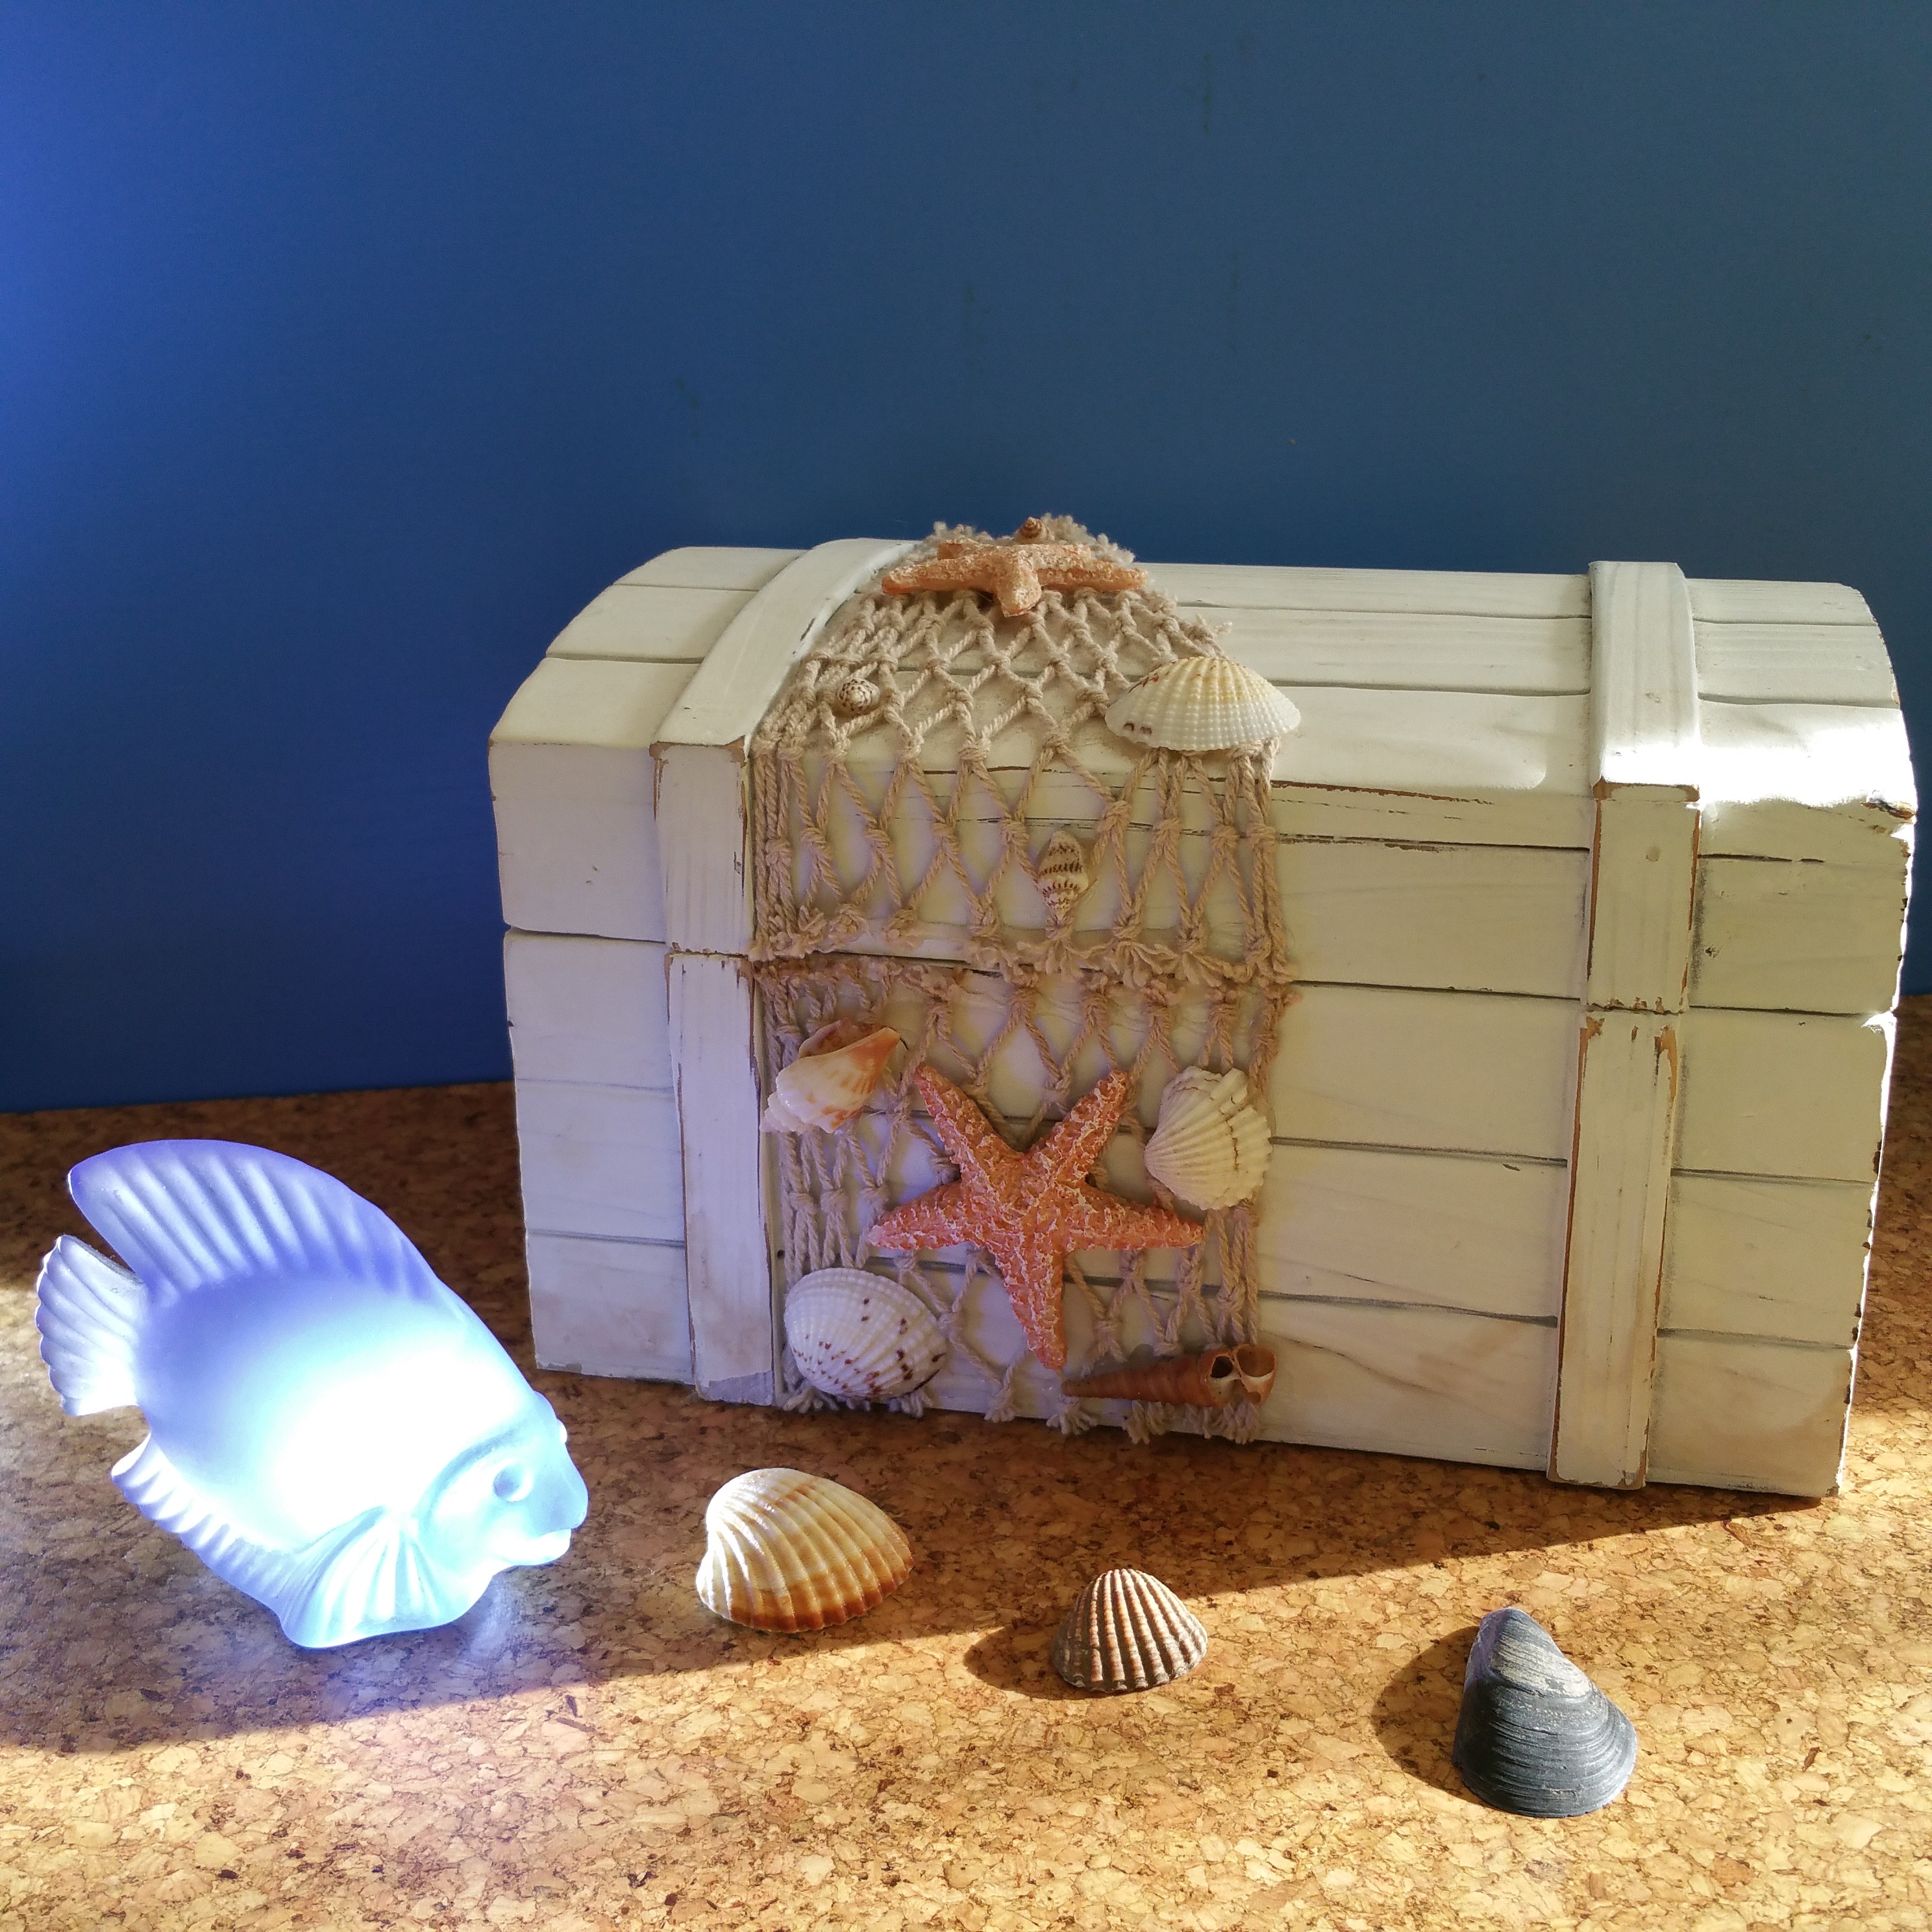
beach, wood, holiday, fish, shell, straw, maritime, treasure chest, man made object